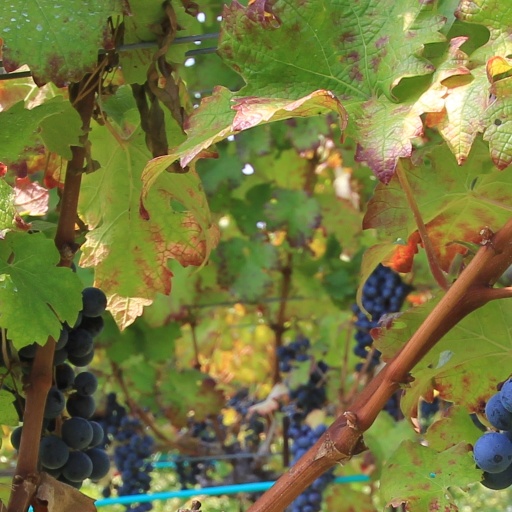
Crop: grape